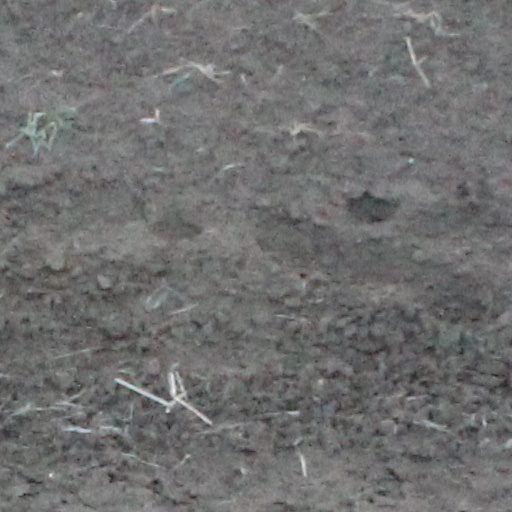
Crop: wheat